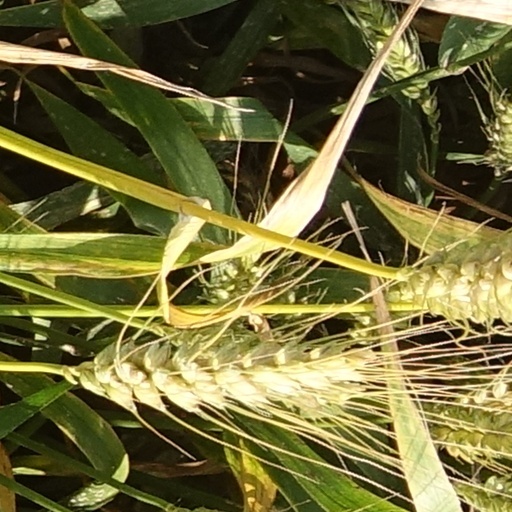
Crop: wheat